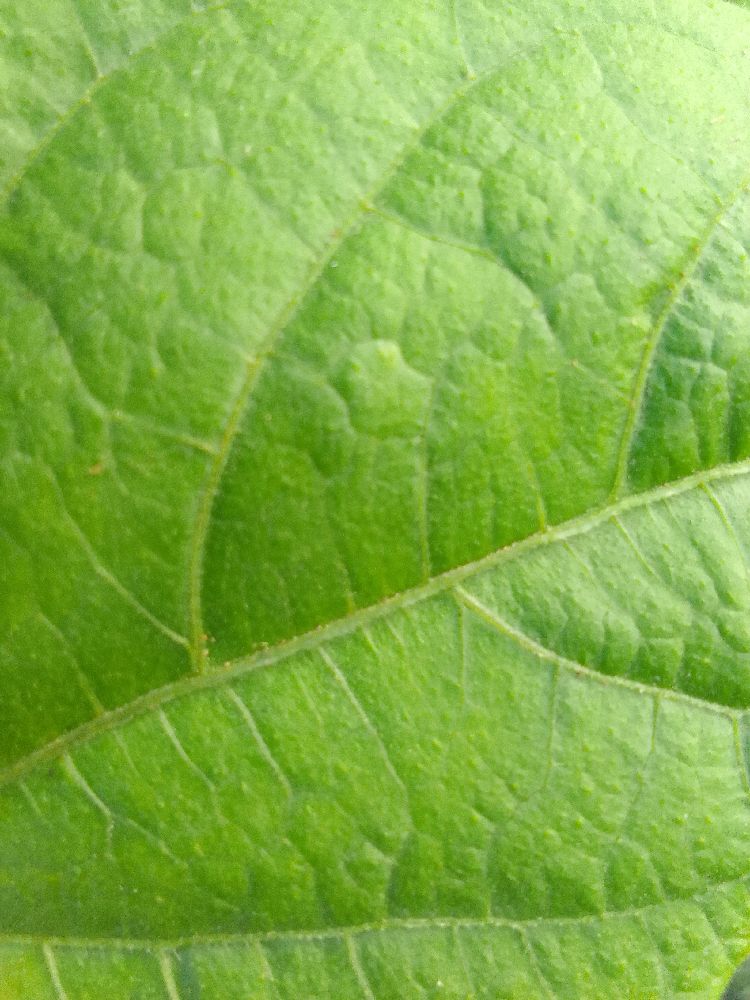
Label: healthy